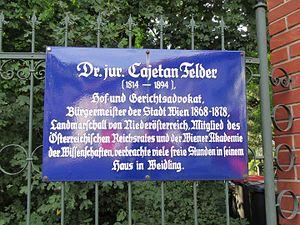
Cajetan Freiherr von Felder, né le 19 septembre 1814 à Vienne et mort le 30 novembre 1894 dans cette même ville, est un juriste et un entomologiste autrichien, spécialiste des lépidoptères. Homme politique d'idéologie libérale, il fut bourgmestre de Vienne de 1868 à 1878, participant à l'amélioration des infrastructures de la capitale impériale et ordonnant de nouvelles constructions.